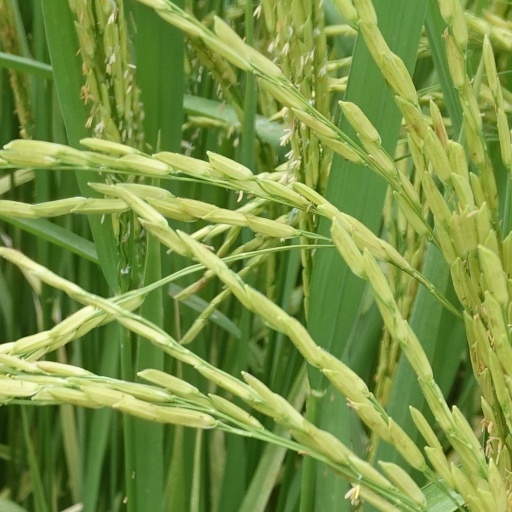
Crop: rice